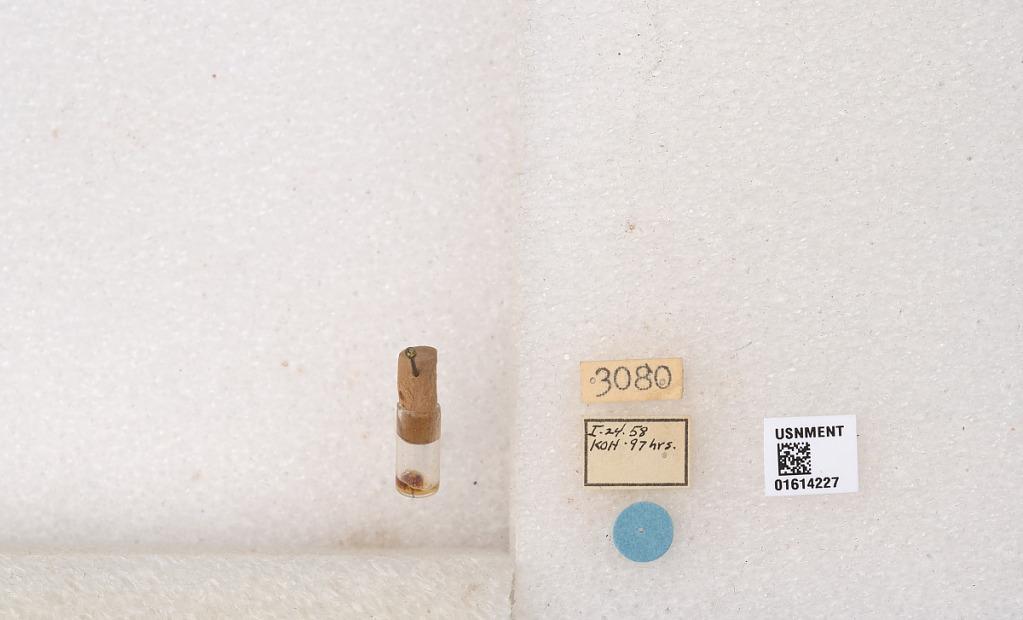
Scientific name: Xylocopa (Schonnherria) maidli Maa
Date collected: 1958-1-24